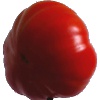
Label: Tomato 3